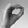
ASL letter: O